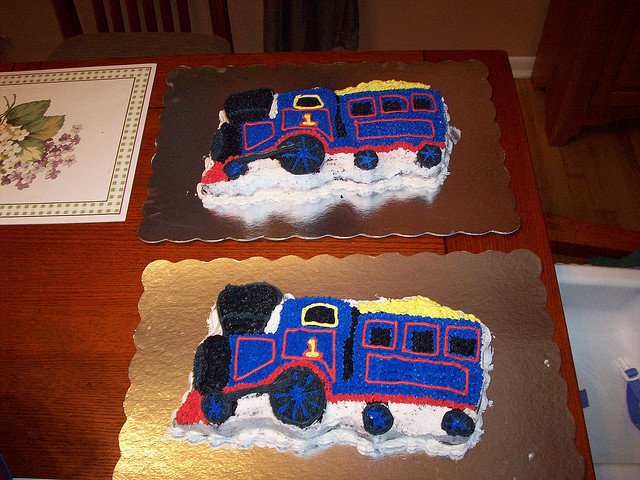
Tow cakes resembling the engine of a train.